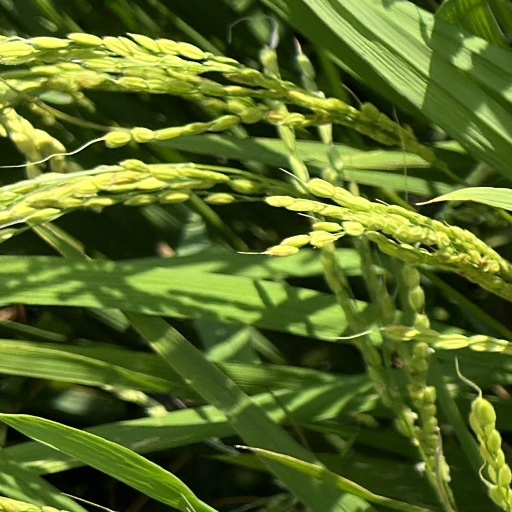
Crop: rice